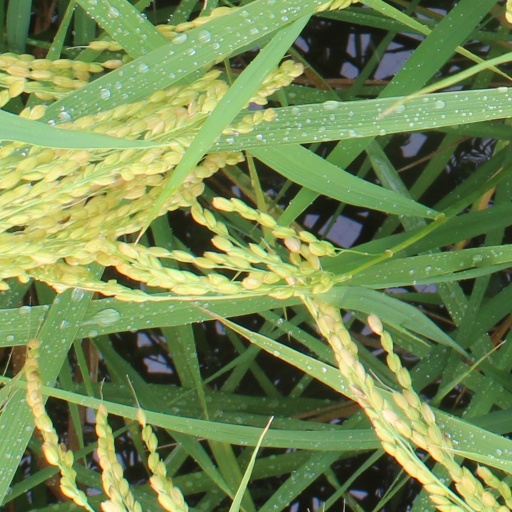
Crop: rice